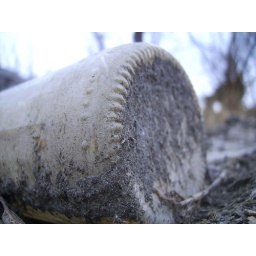
I found a buch of these old bottles under the trees in the middle of the woods.